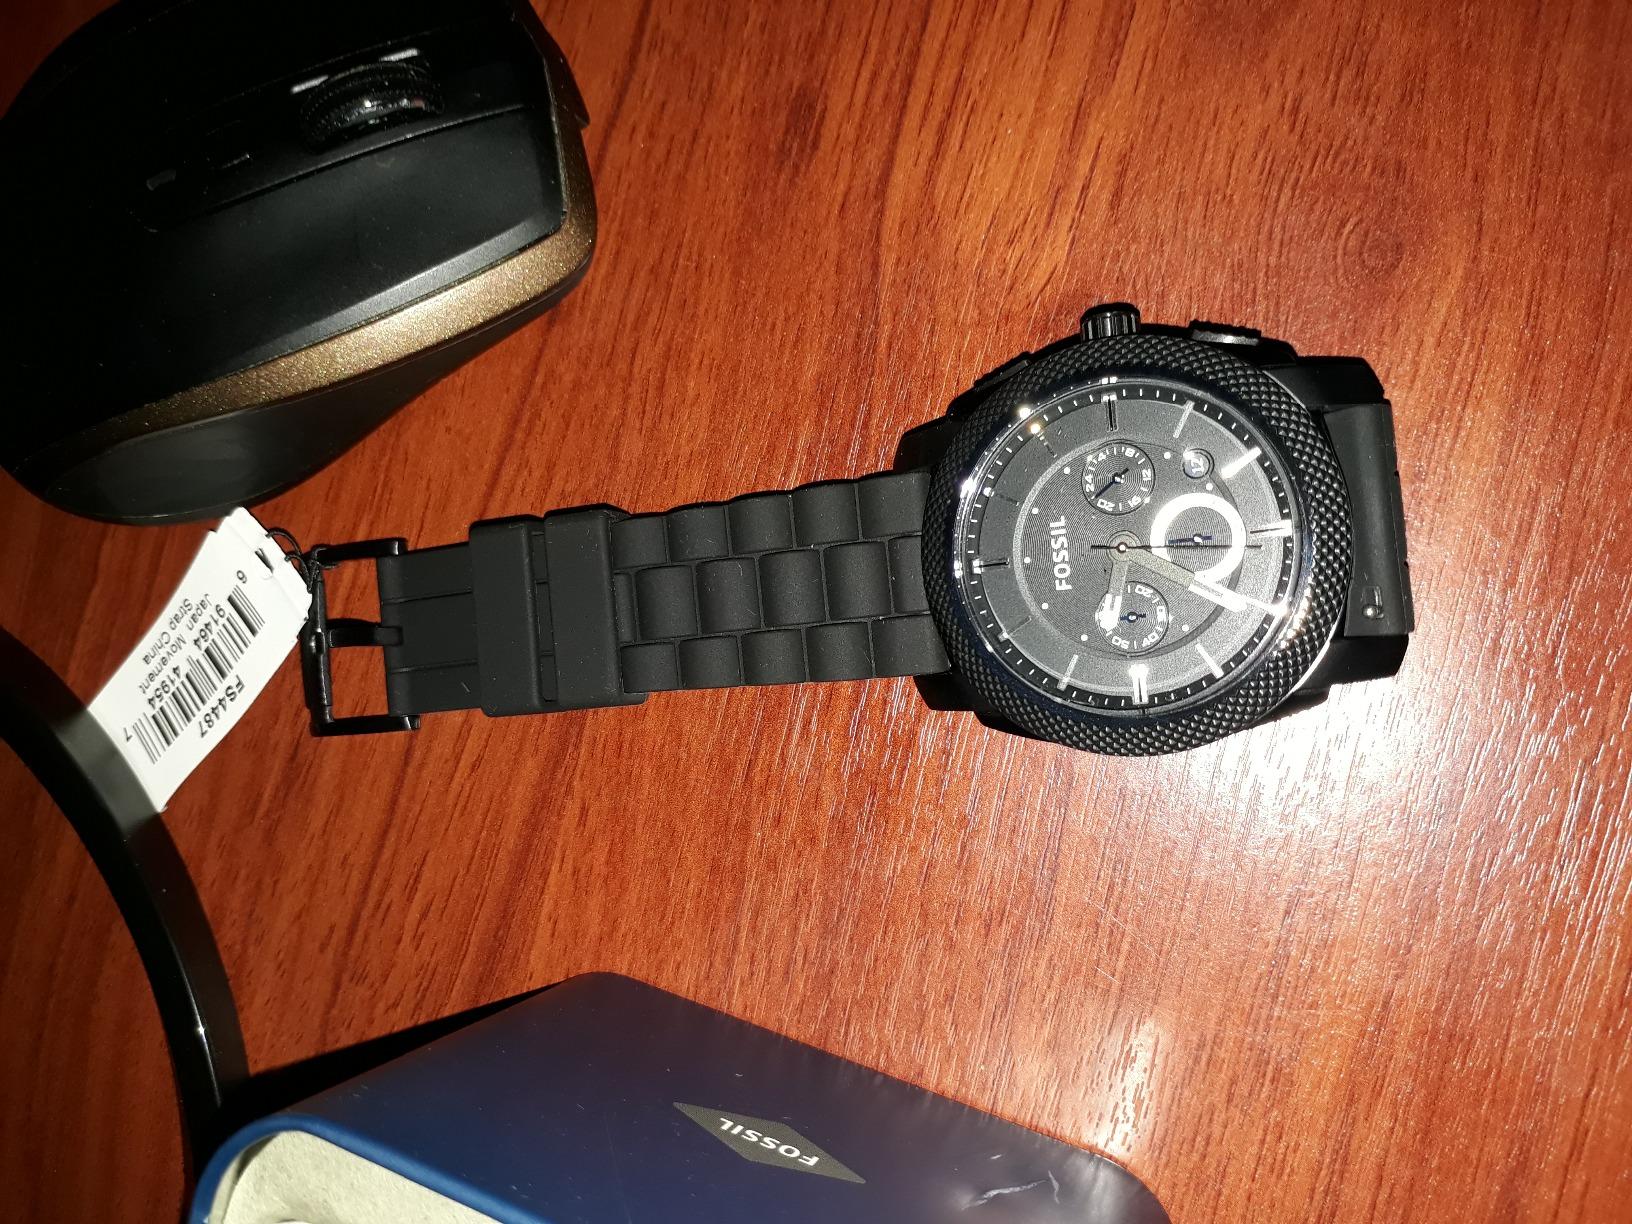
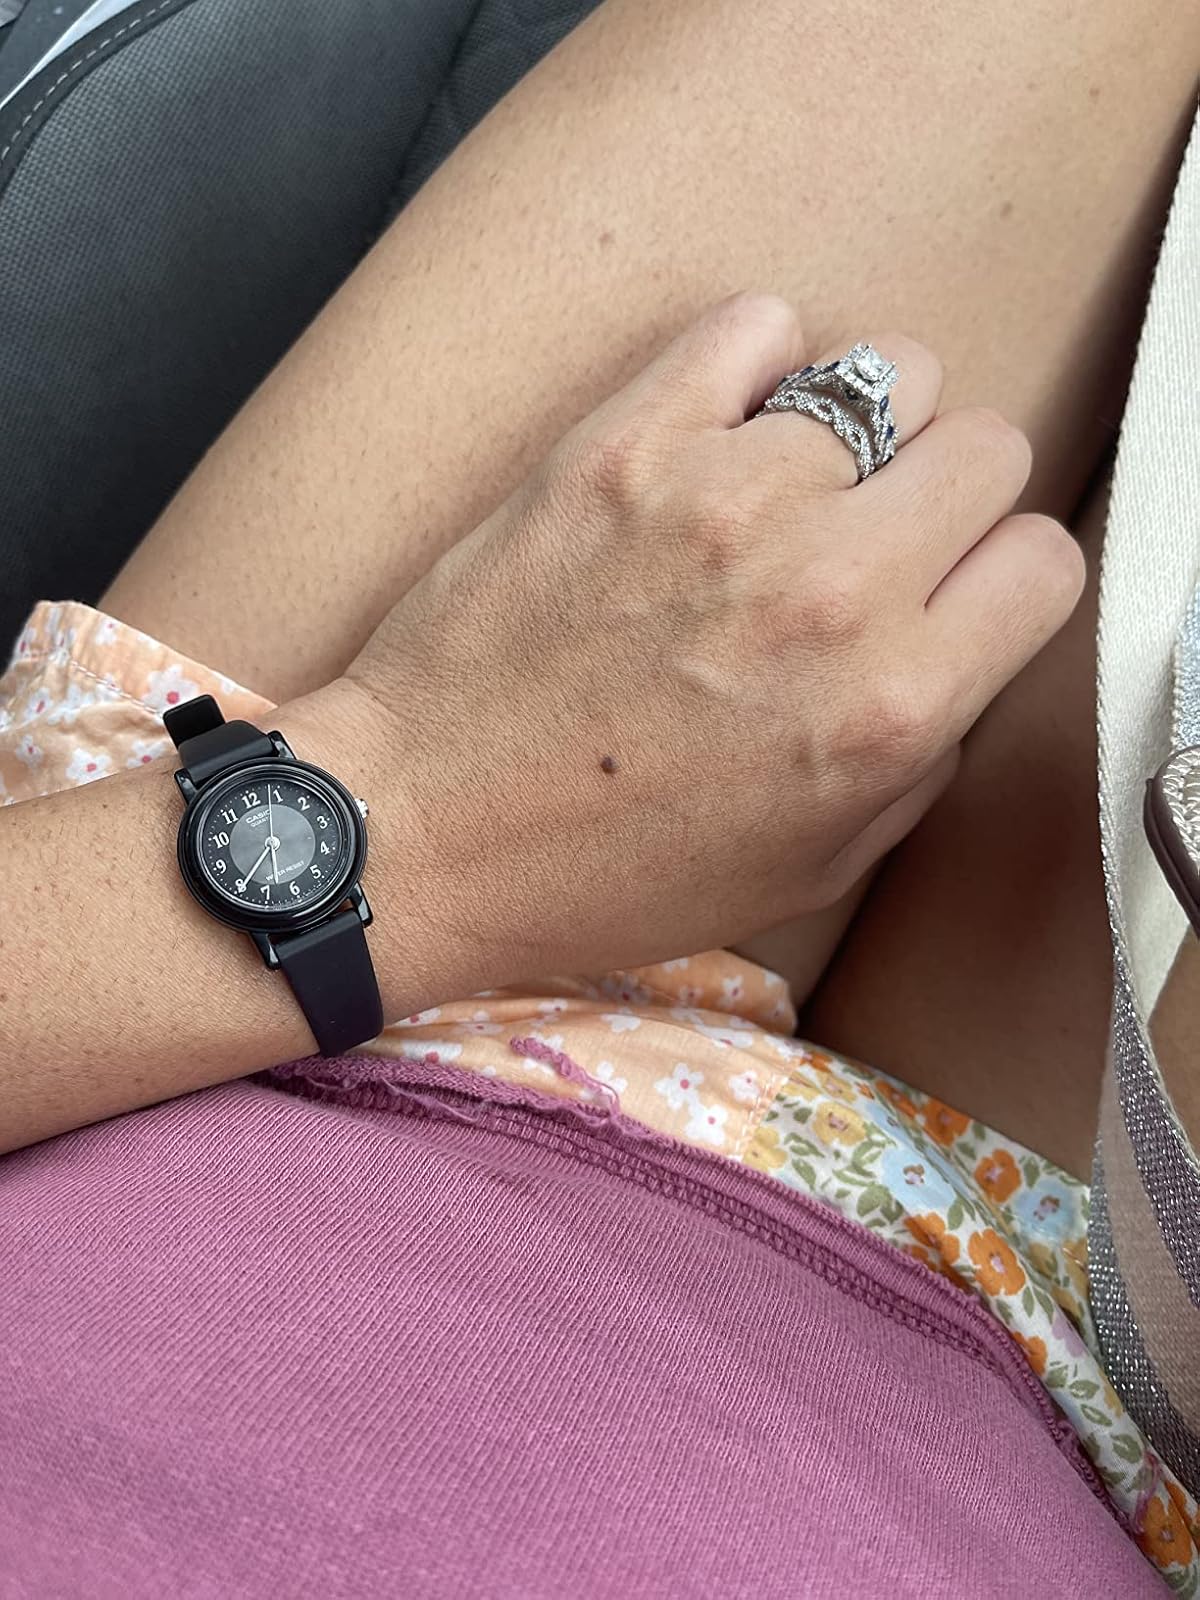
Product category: accessories_watch
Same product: no